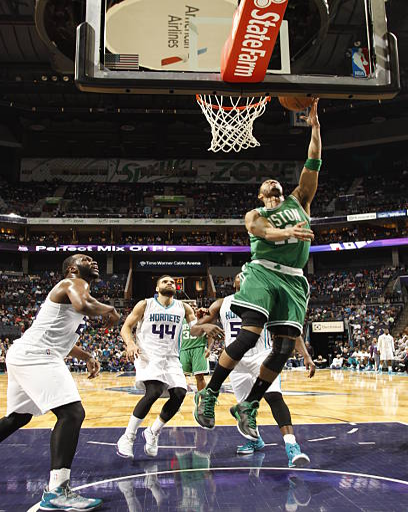
# goes up for a shot against sports team .